John Gaul Lebo

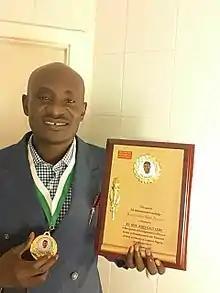
Lebo after receiving the Zik International Leadership Prize for Best State Legislature Leadership in 2017

John Gaul Lebo (born 15 March 1972) is a Nigerian lawyer who served as Speaker of the Cross River State House of Assembly. He served as a two-term member and Speaker of the Cross River State House of Assembly, representing the Abi Constituency. He is married to Barr Binta Gaul Lebo